Sheffield Castle

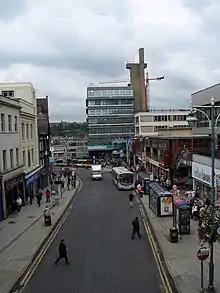
Castle Market looking down Haymarket to the Castle Market building. Castle Market occupied the site of the Norman Sheffield Castle.

An excavation led by Leslie Armstrong in 1927, before the construction of the Brightside and Carbrook Co-operative Society store, uncovered the base of one of the gateway bastion towers, as well as part of the gateway itself. These remains of the castle are preserved under the city's Castle Market: they are Grade II listed and are open for viewing.